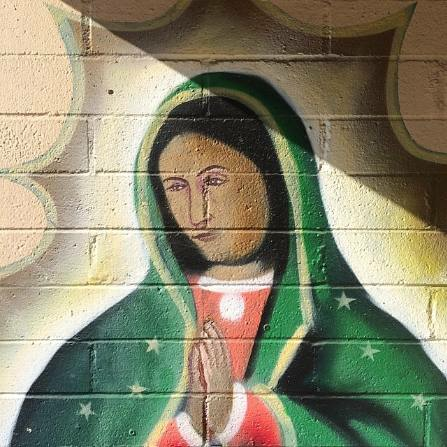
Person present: No